Hiram W. Johnson House

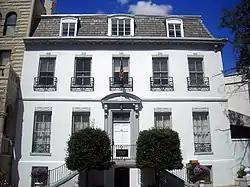

The Hiram W. Johnson House, also known as Mountjoy Bayly House, Chaplains Memorial Building or Parkington, is an historic house at 122 Maryland Avenue, Northeast, Washington, D.C., in the Capitol Hill neighborhood. Built about 1822, it is most notable as the home of Hiram Johnson (1866–1945), a prominent force in the Progressive Party of the early 20th century and its vice presidential candidate under Theodore Roosevelt in the 1912 election. It was declared a National Historic Landmark in 1976, and contributing property to the Capitol Hill Historic District.